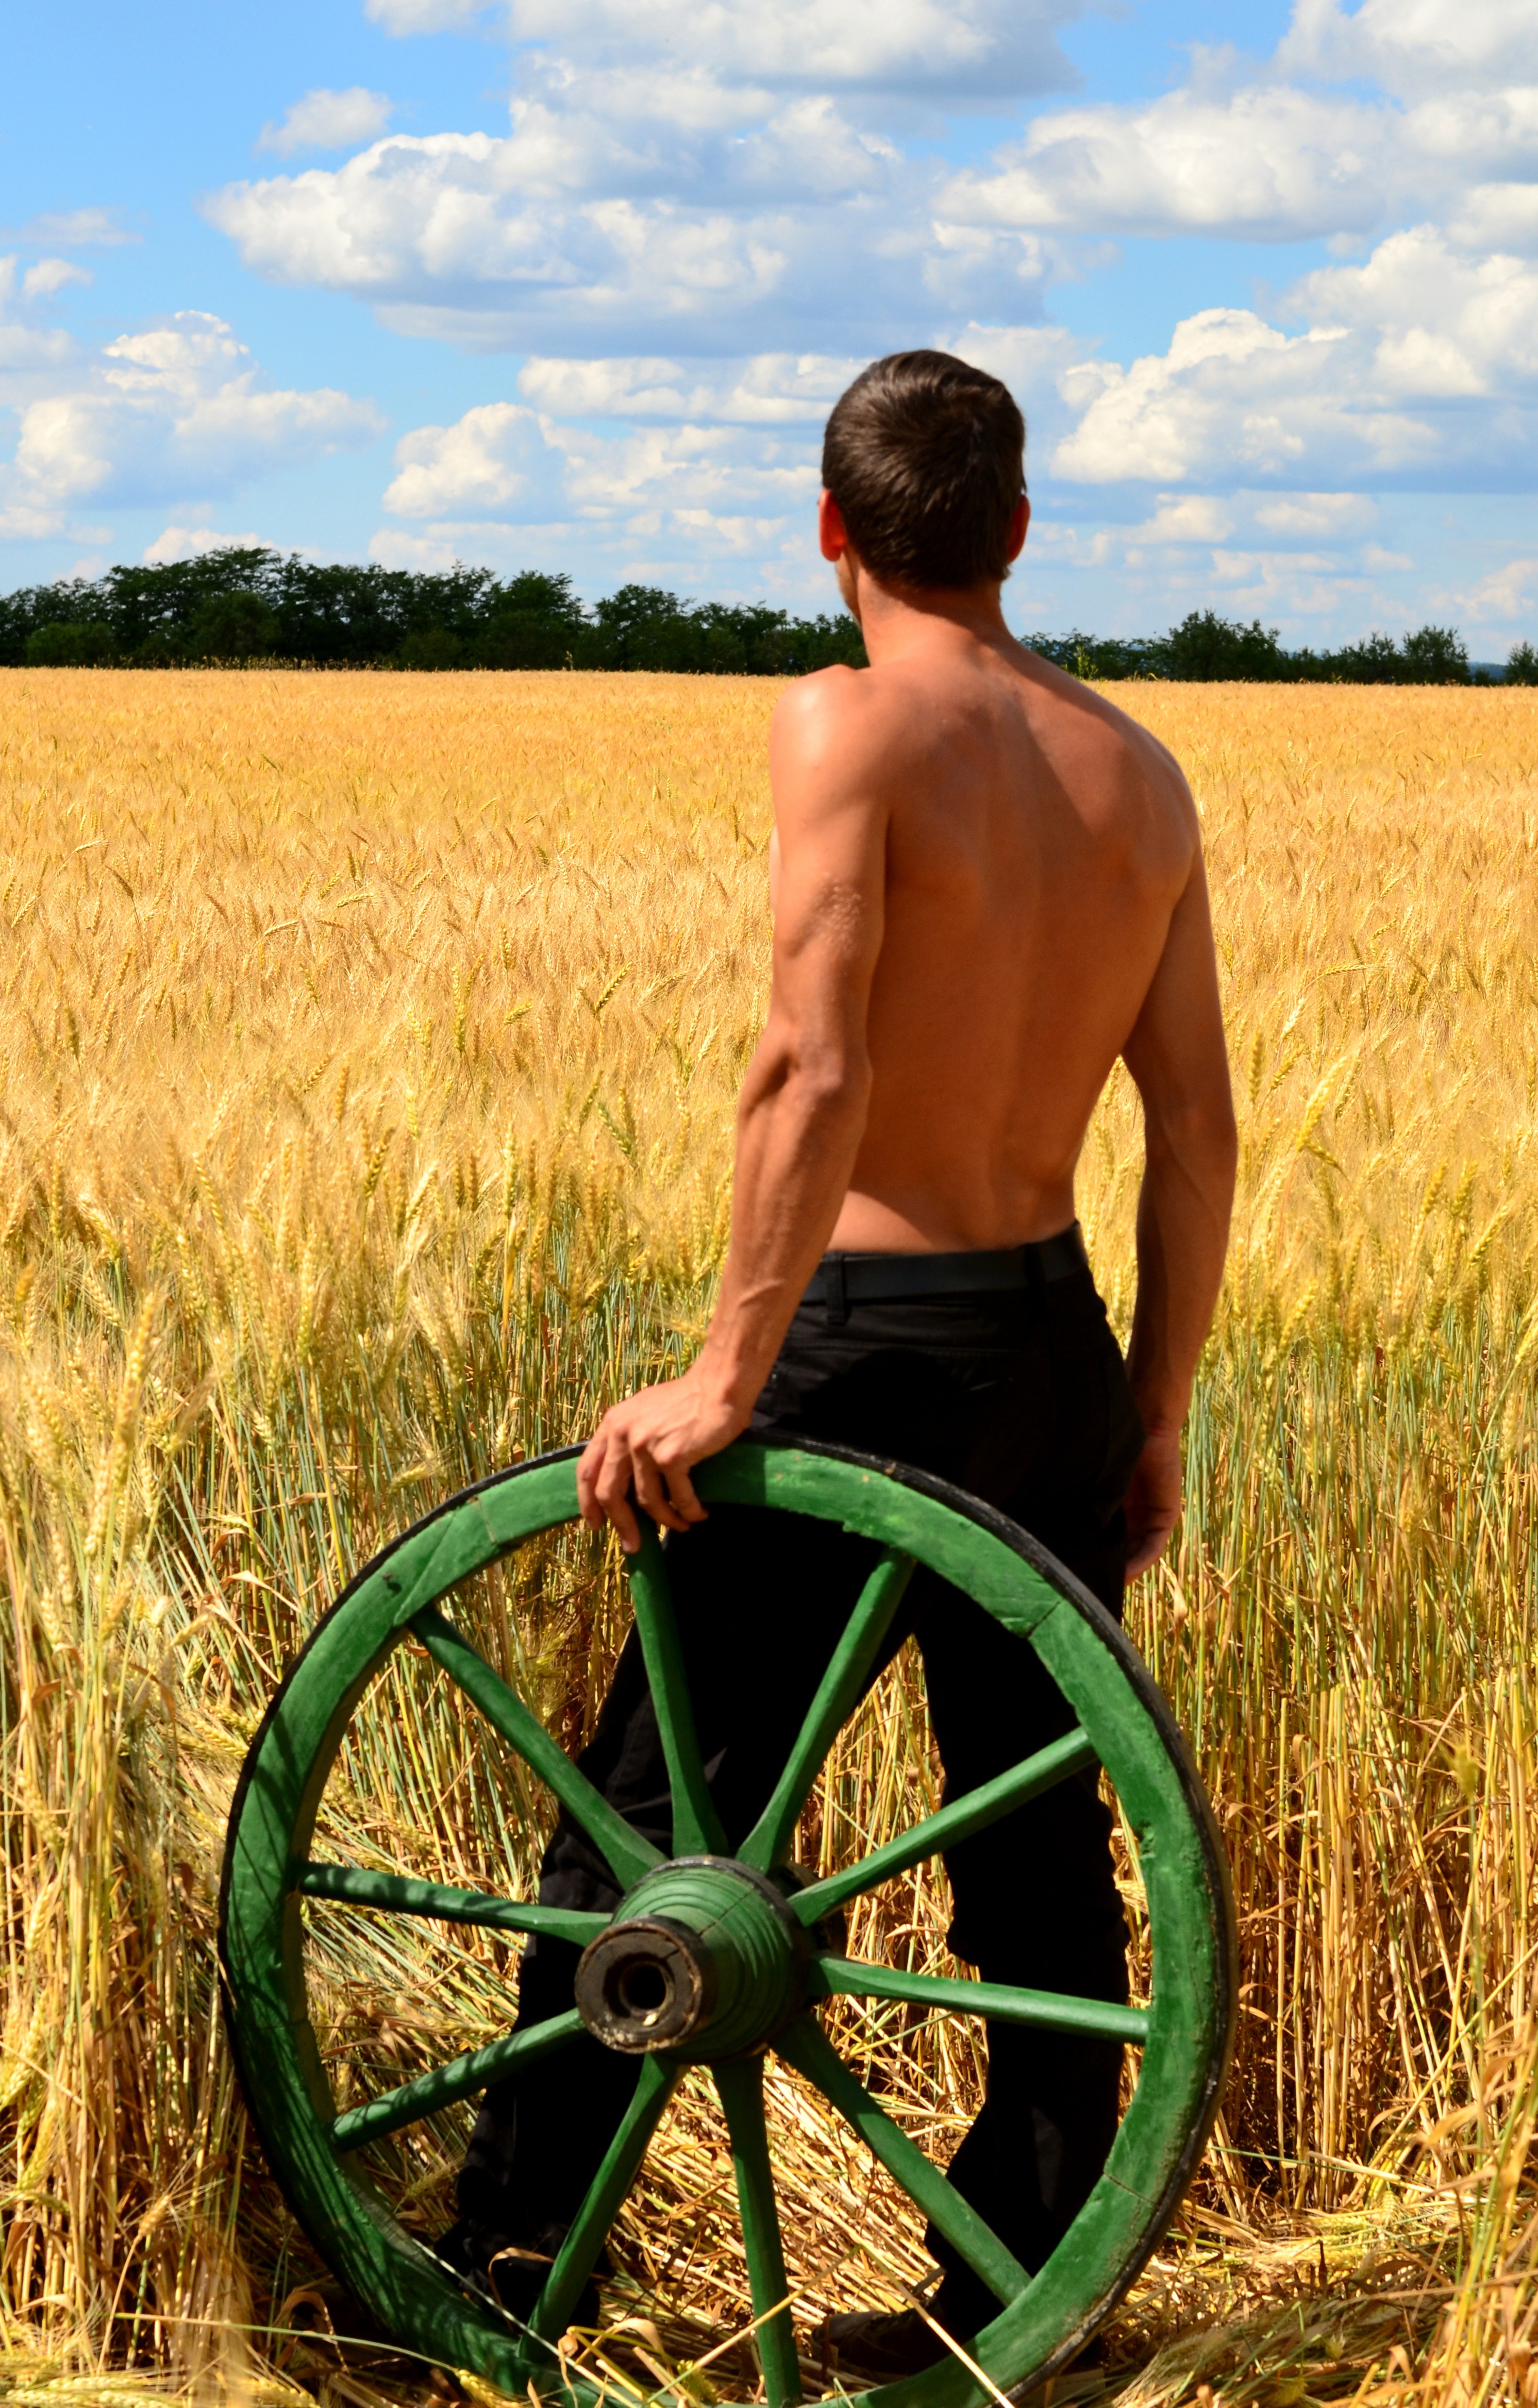
grass, field, farm, wheat, prairie, sunlight, summer, food, crop, soil, agriculture, rural area, young men, peasant carts, grass family